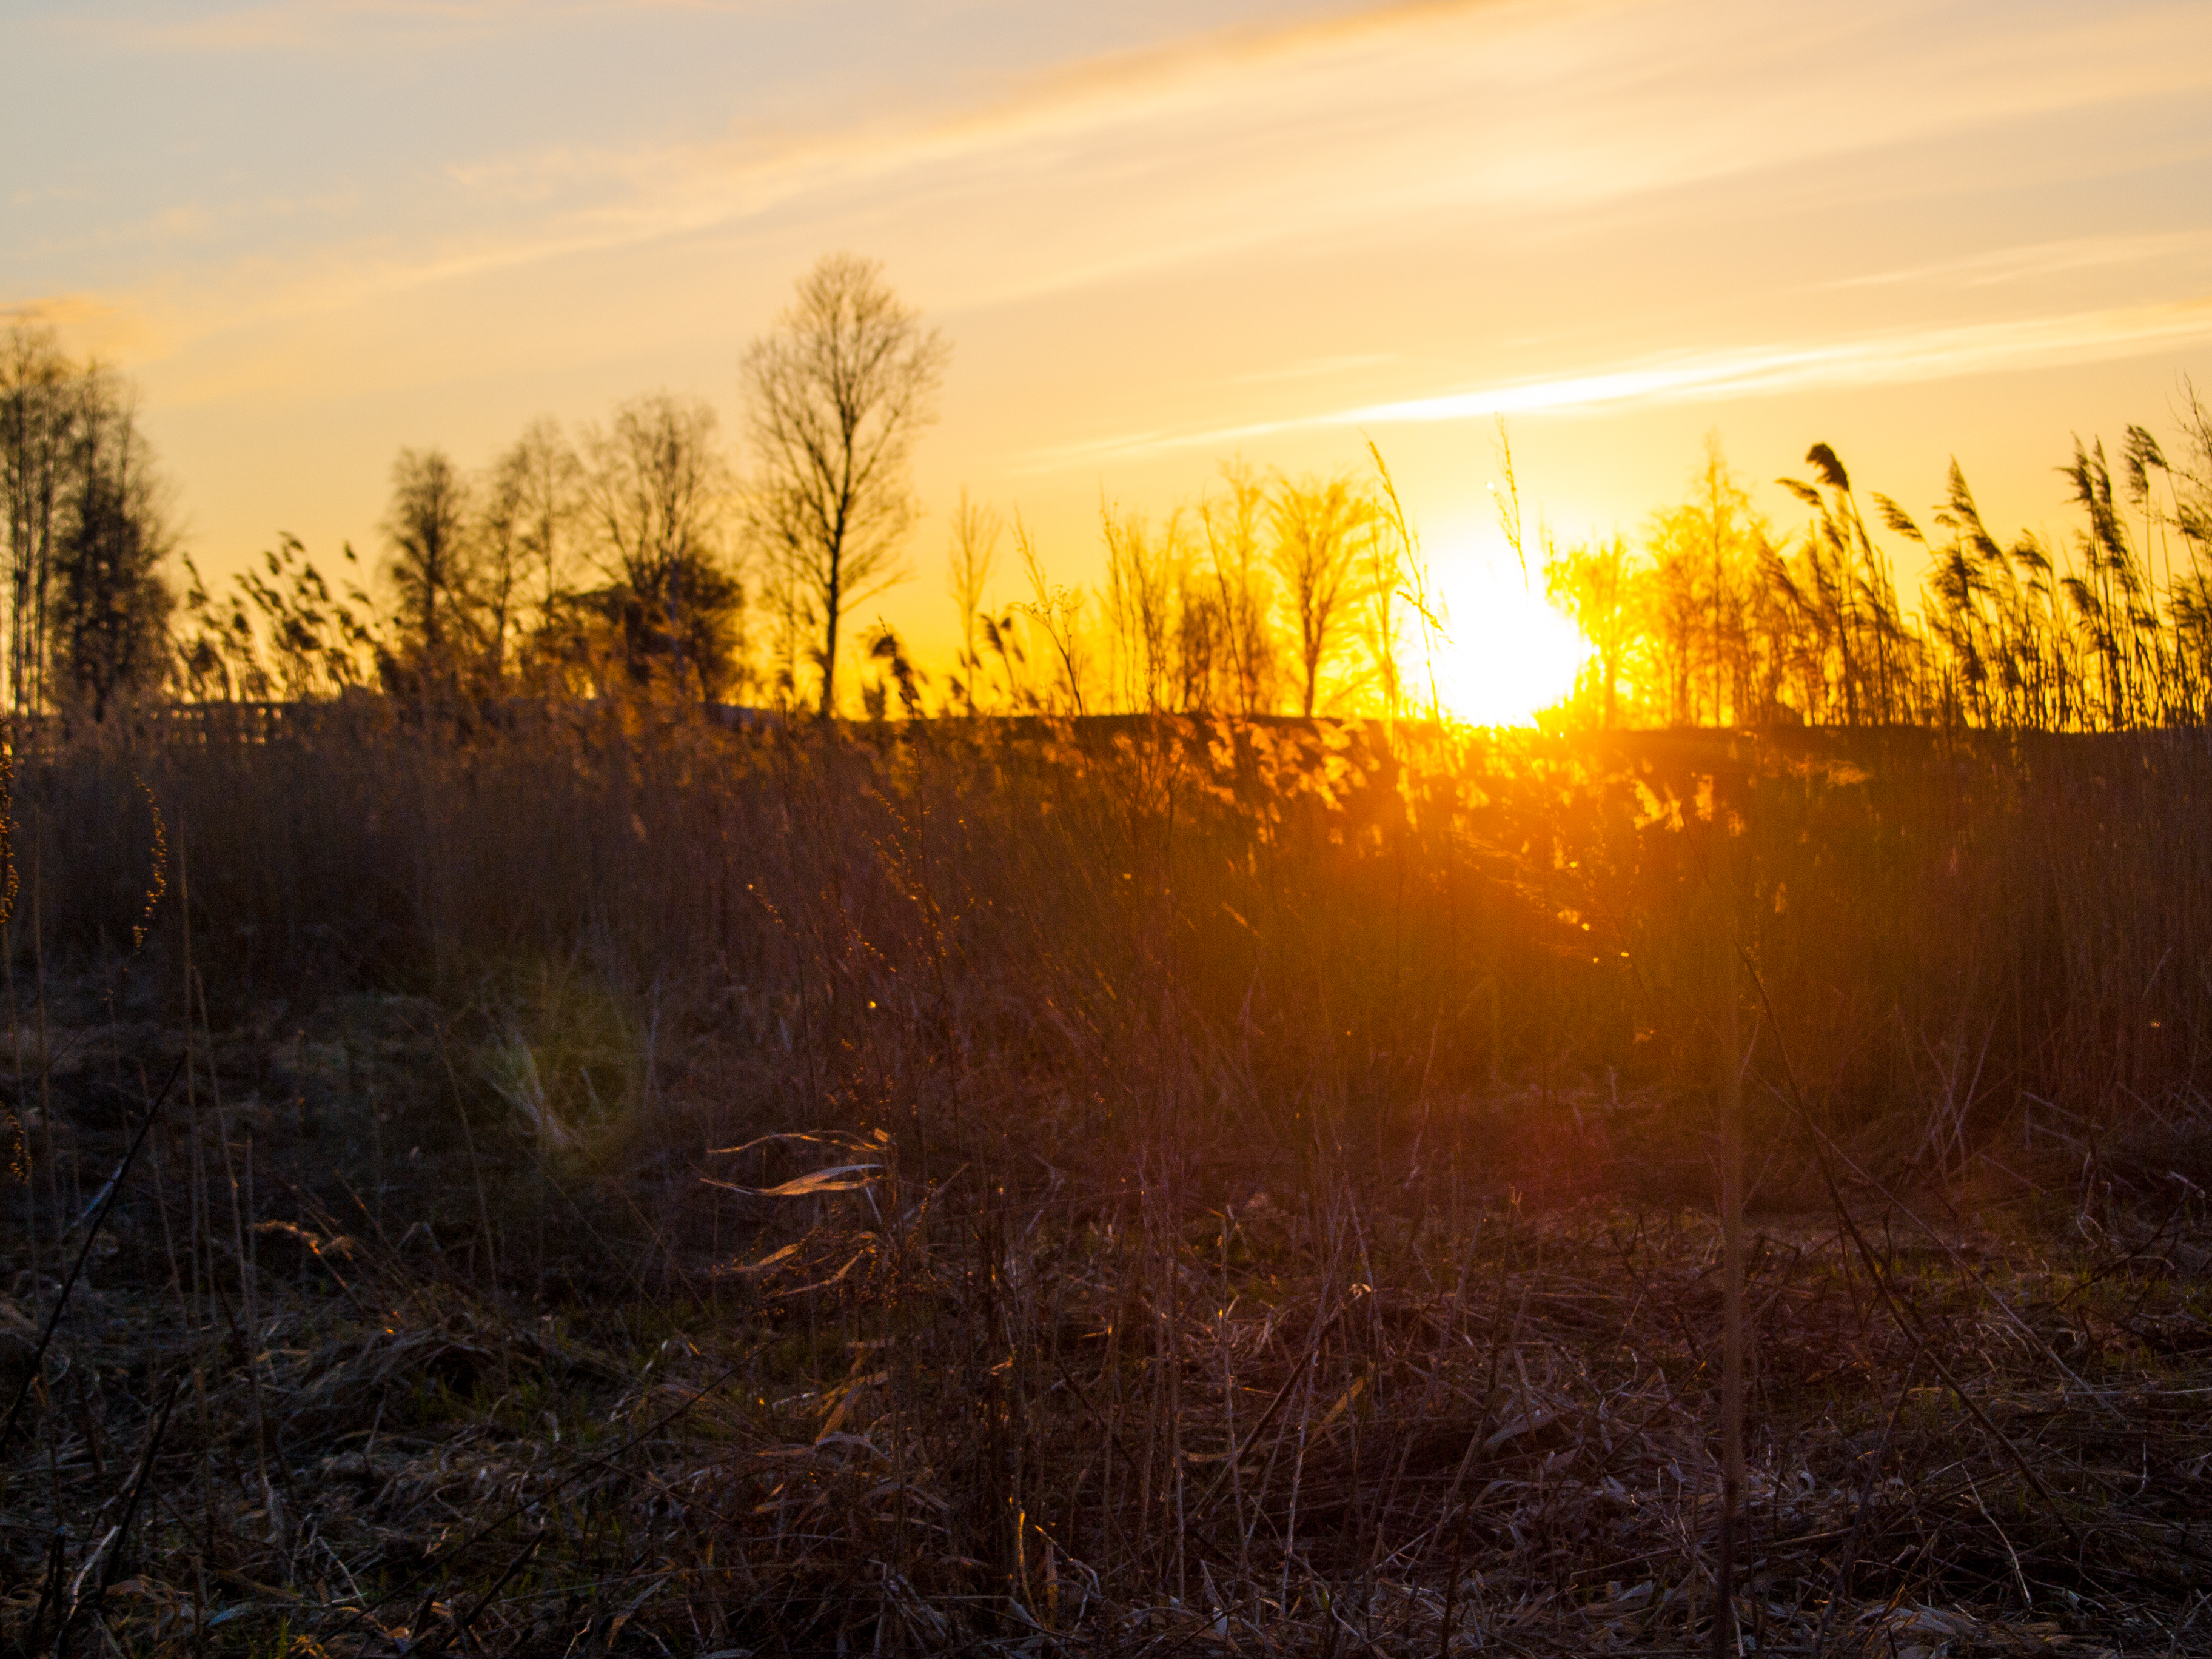
images, sky, cloud, atmosphere, plant, natural landscape, branch, afterglow, tree, dusk, red sky at morning, grass, astronomical object, sunset, wood, atmospheric phenomenon, landscape, sunrise, rural area, horizon, plain, grassland, meadow, sun, heat, dawn, twig, prairie, field, forest, backlighting, pasture, soil, wildlife, nature reserve, evening, reflection, winter, hill, herbaceous plant, lens flare, shrubland, savanna, farm, steppe, wetland, wildflower